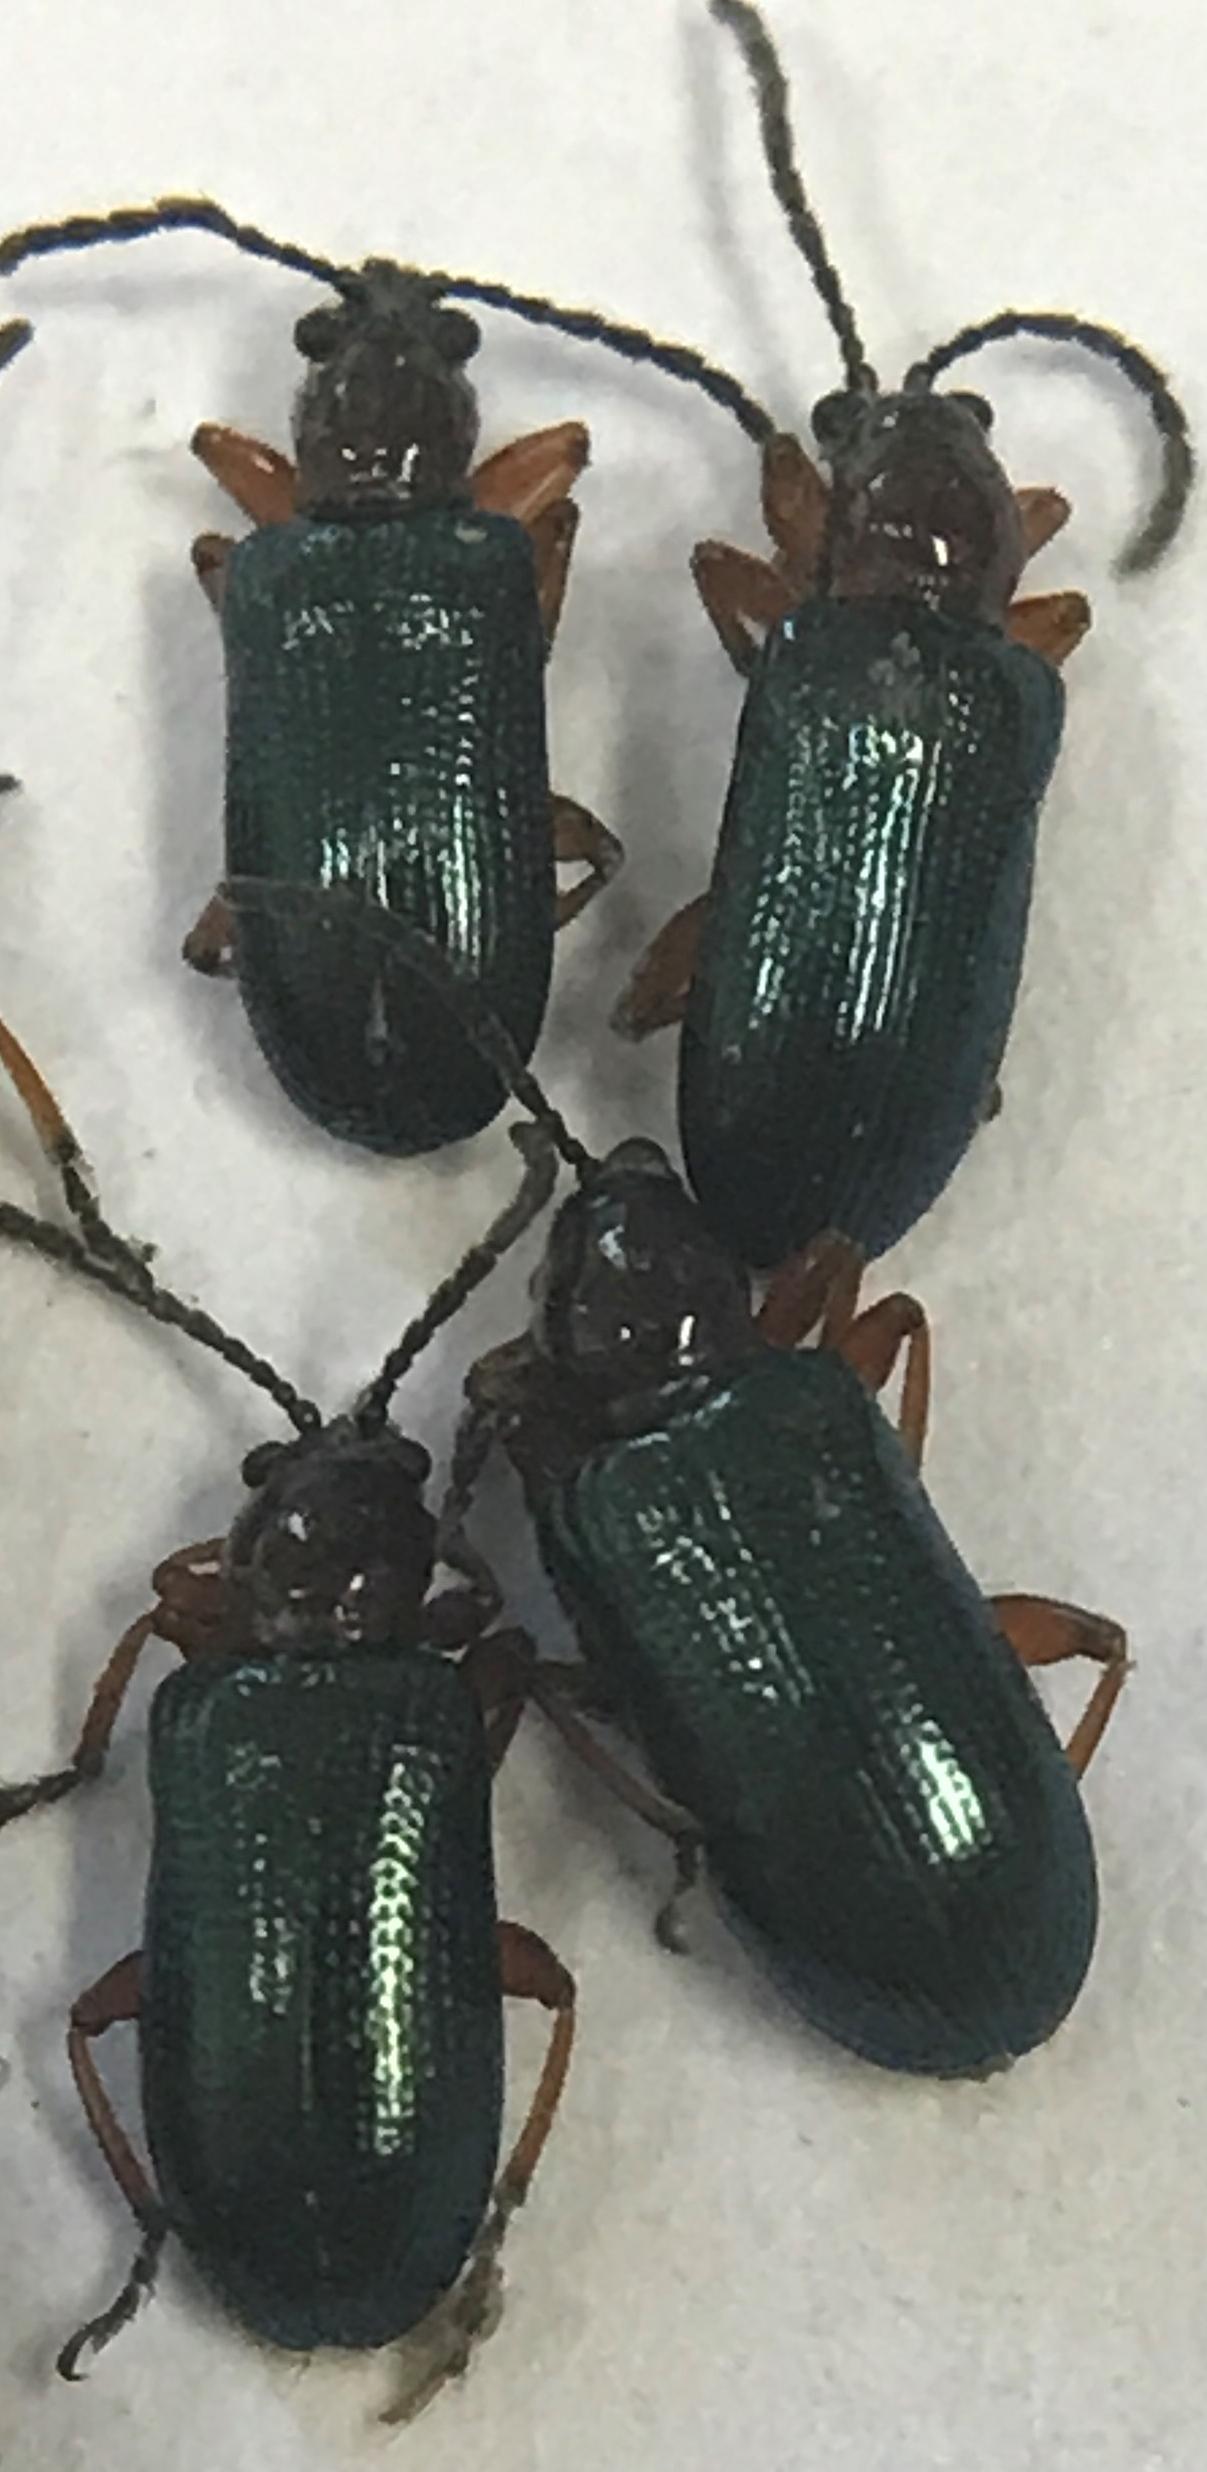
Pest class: cereal_leaf_beetle